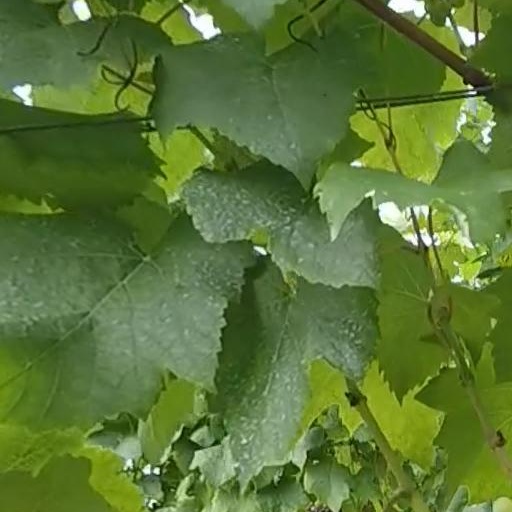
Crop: grape